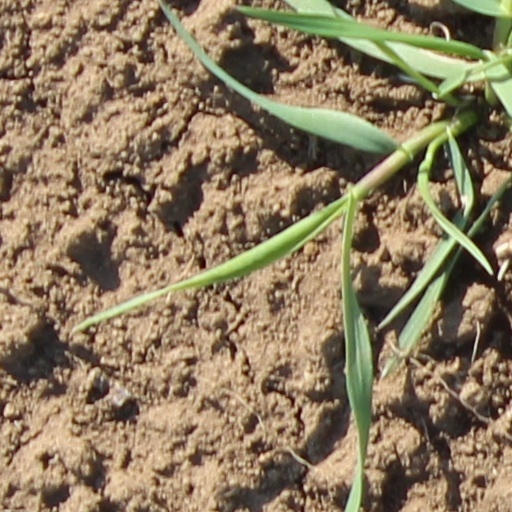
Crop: wheat